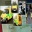
Label: ambulance